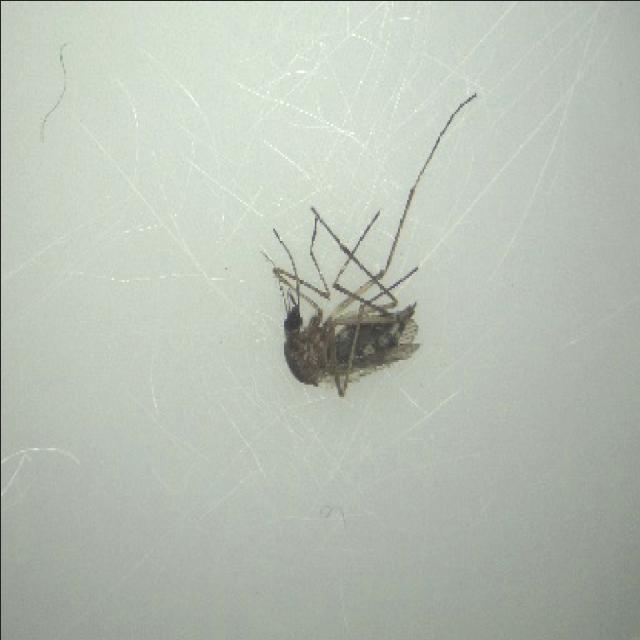
Species: aedes_vexans